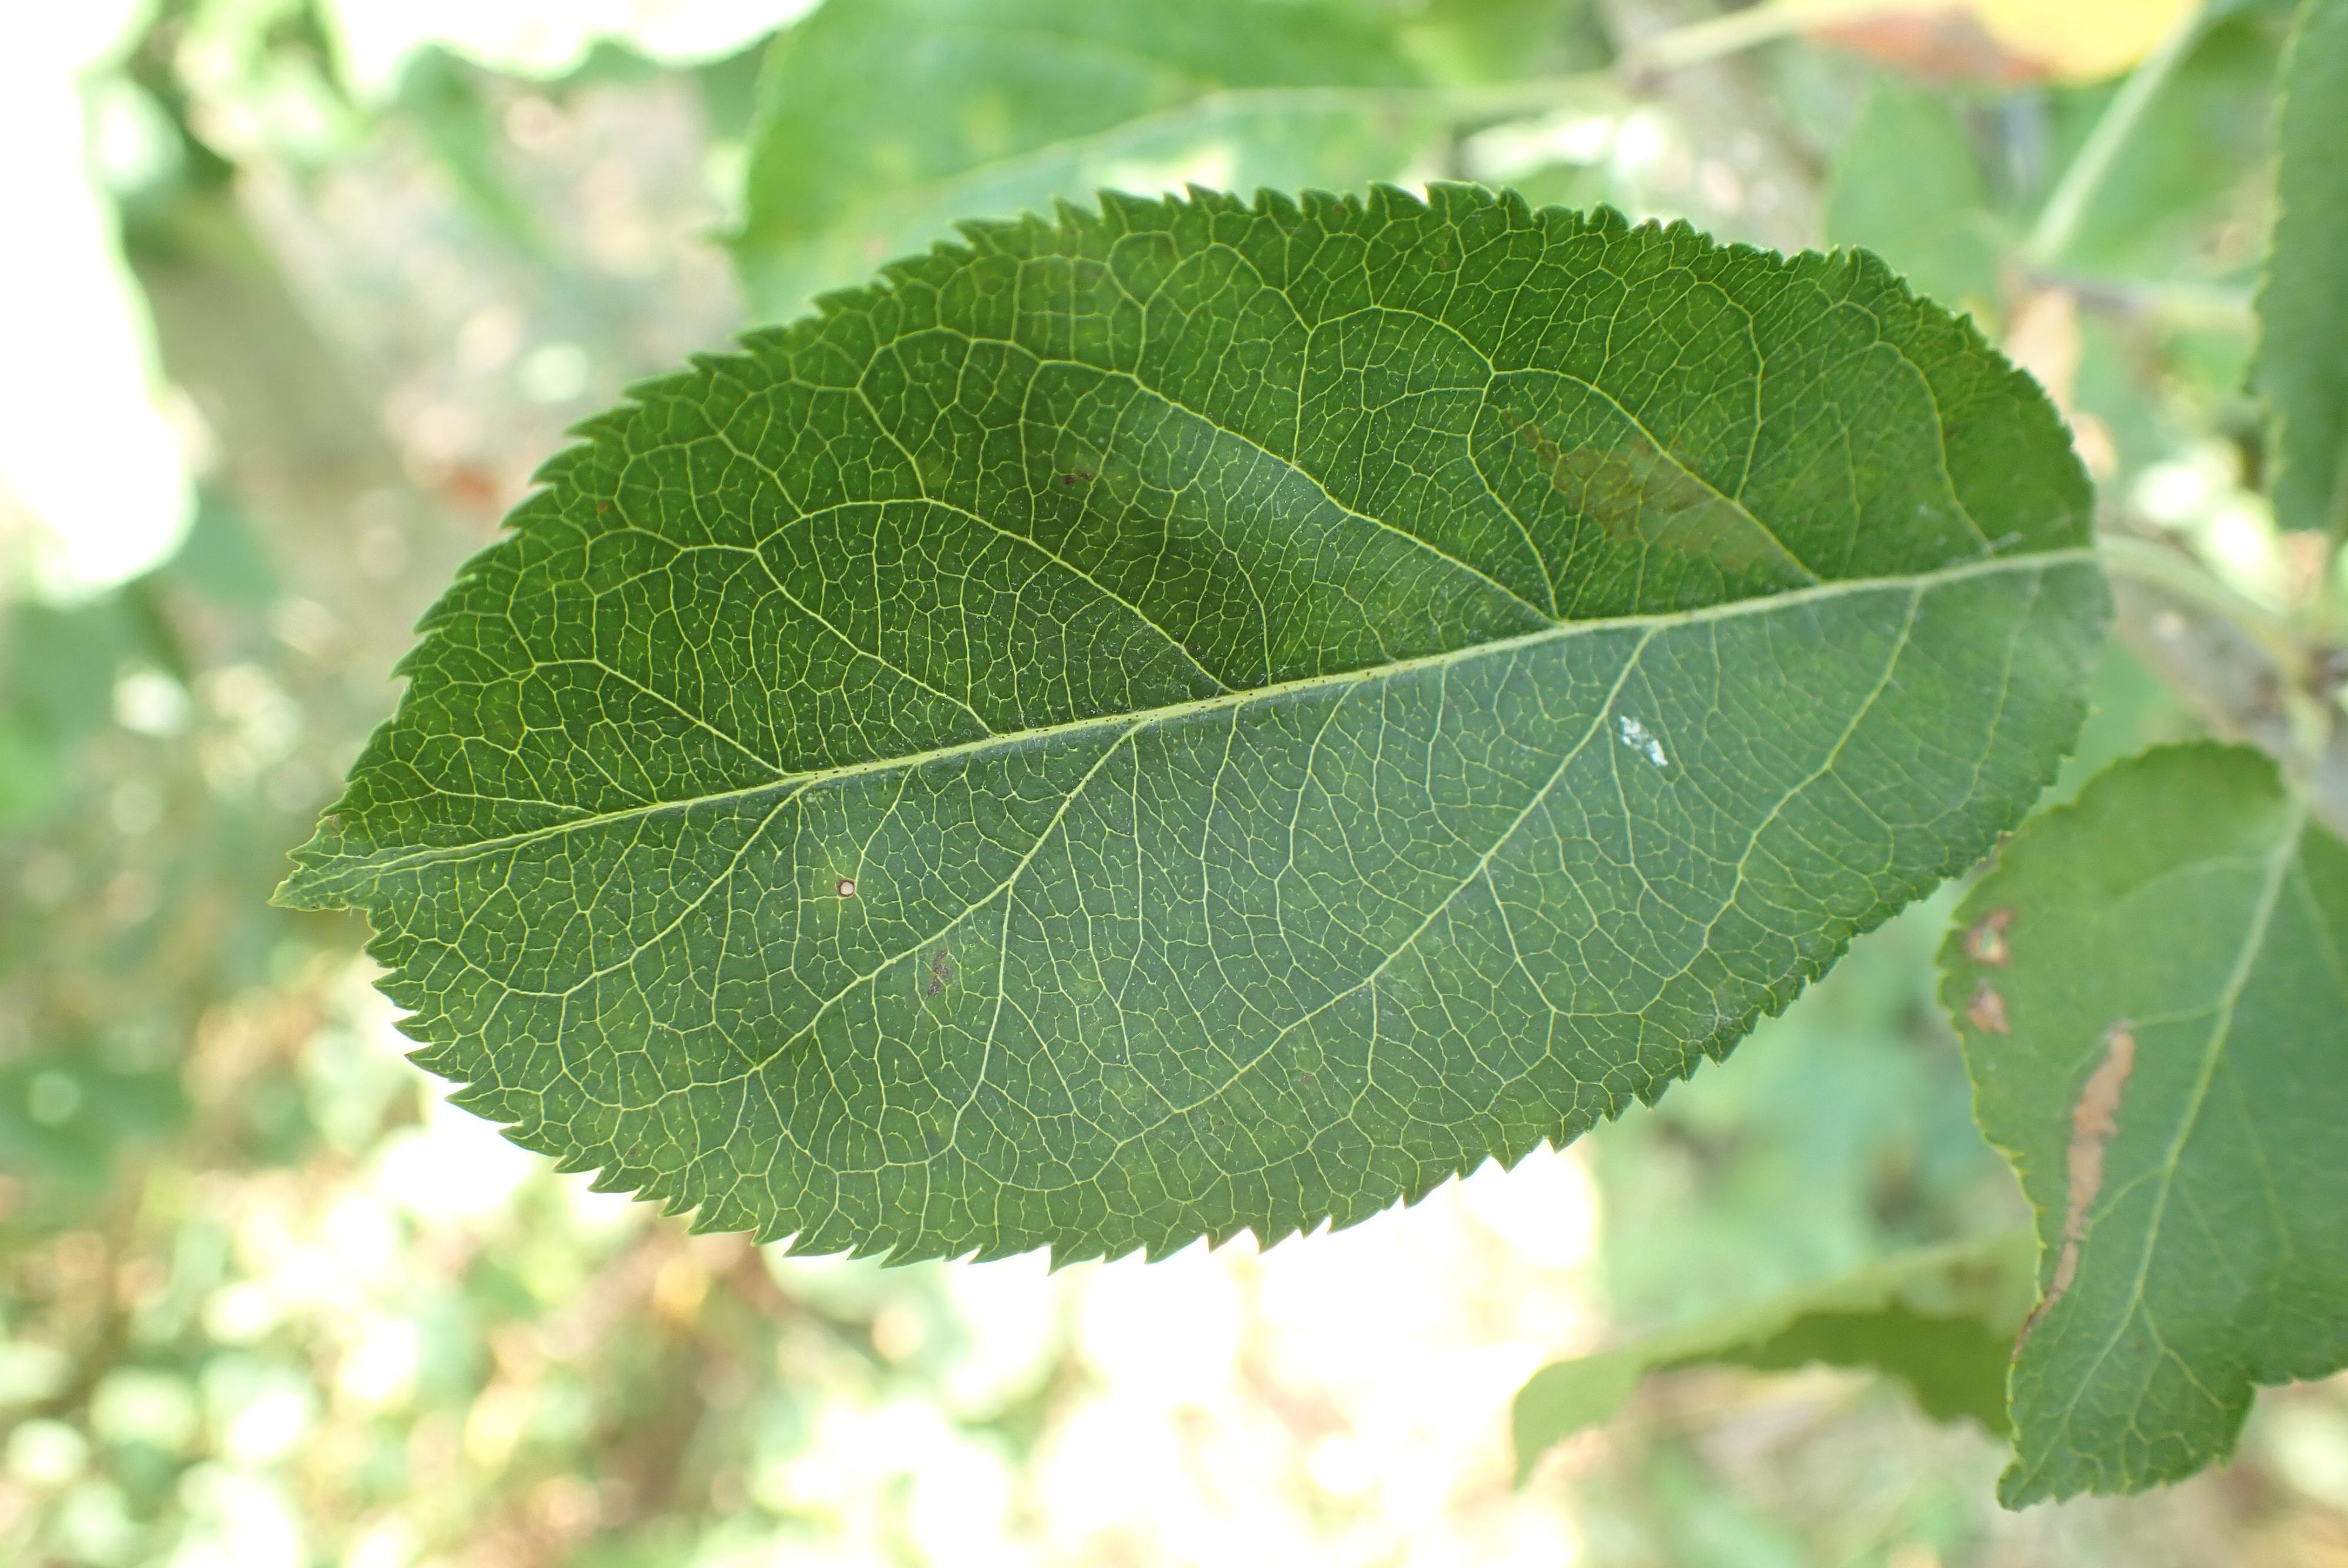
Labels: scab